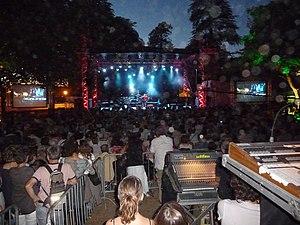
L'Estivada est le Festival interrégional des cultures occitanes, créé en 1995 à l'initiative de la ville de Rodez, qui a lieu tous les ans la dernière semaine du mois de juillet.